Anglo-American School of Sofia

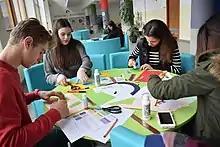
AAS Class

The curriculum has four core elements: Language & Literacy, Mathematics, Science, and Social Studies.